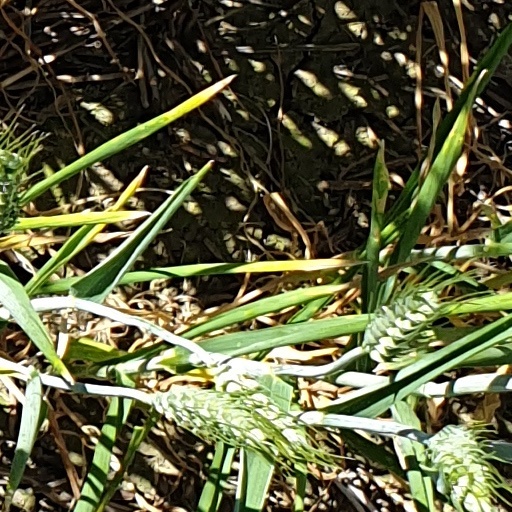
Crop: wheat